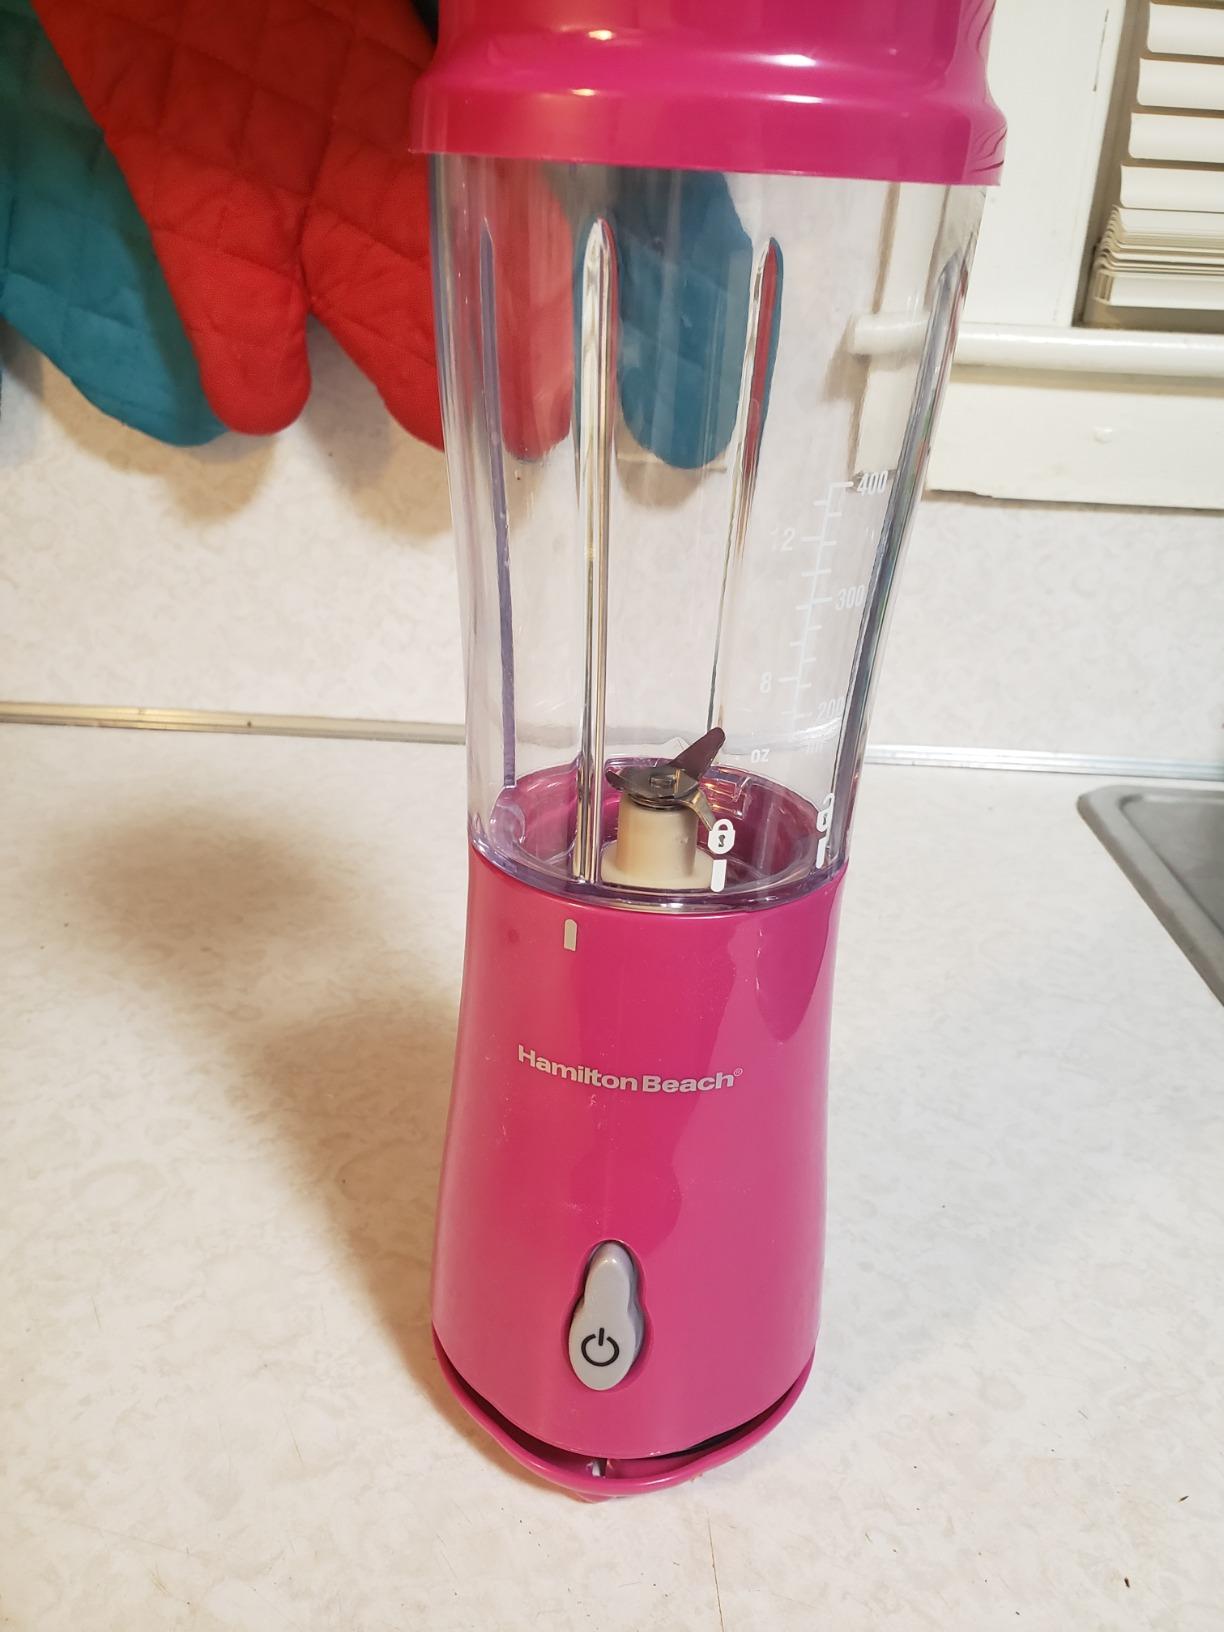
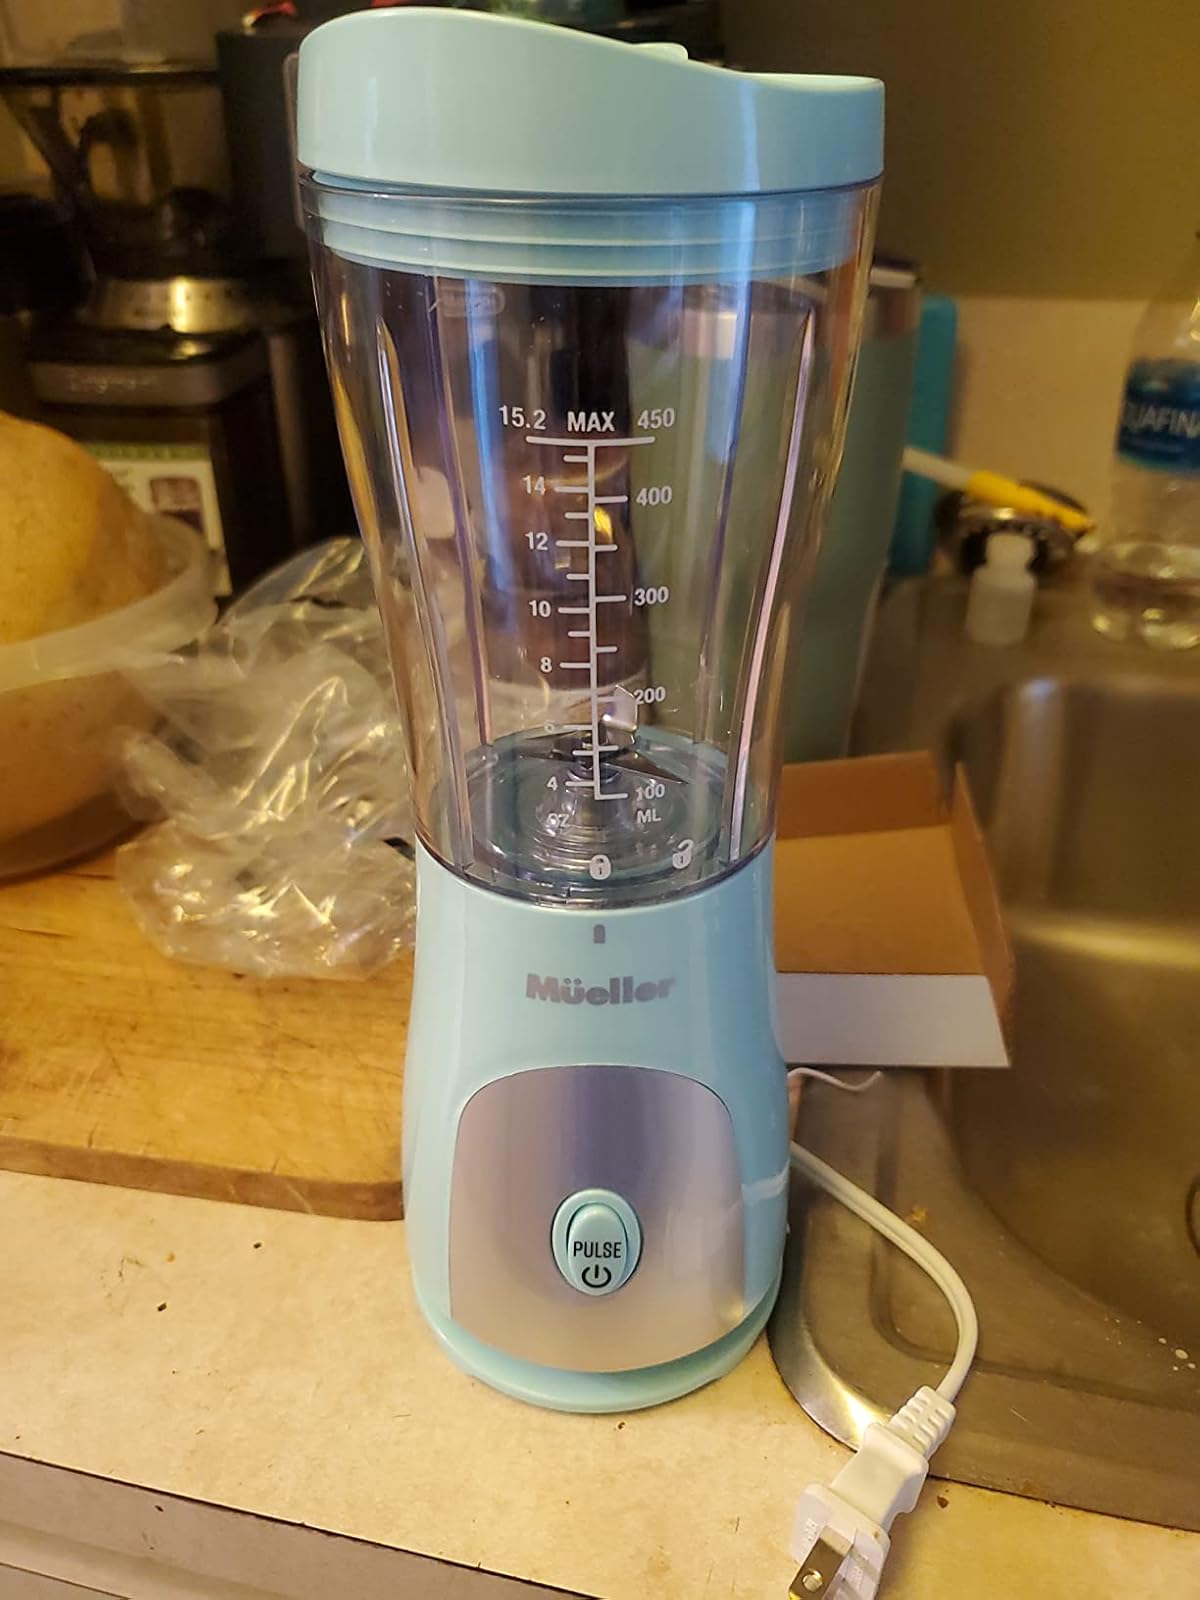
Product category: items_blender
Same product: no